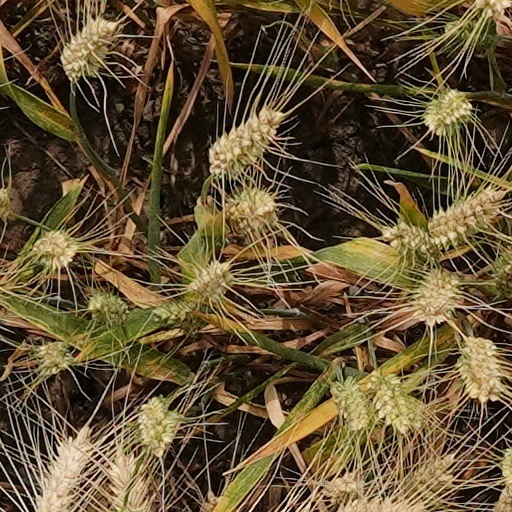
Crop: wheat